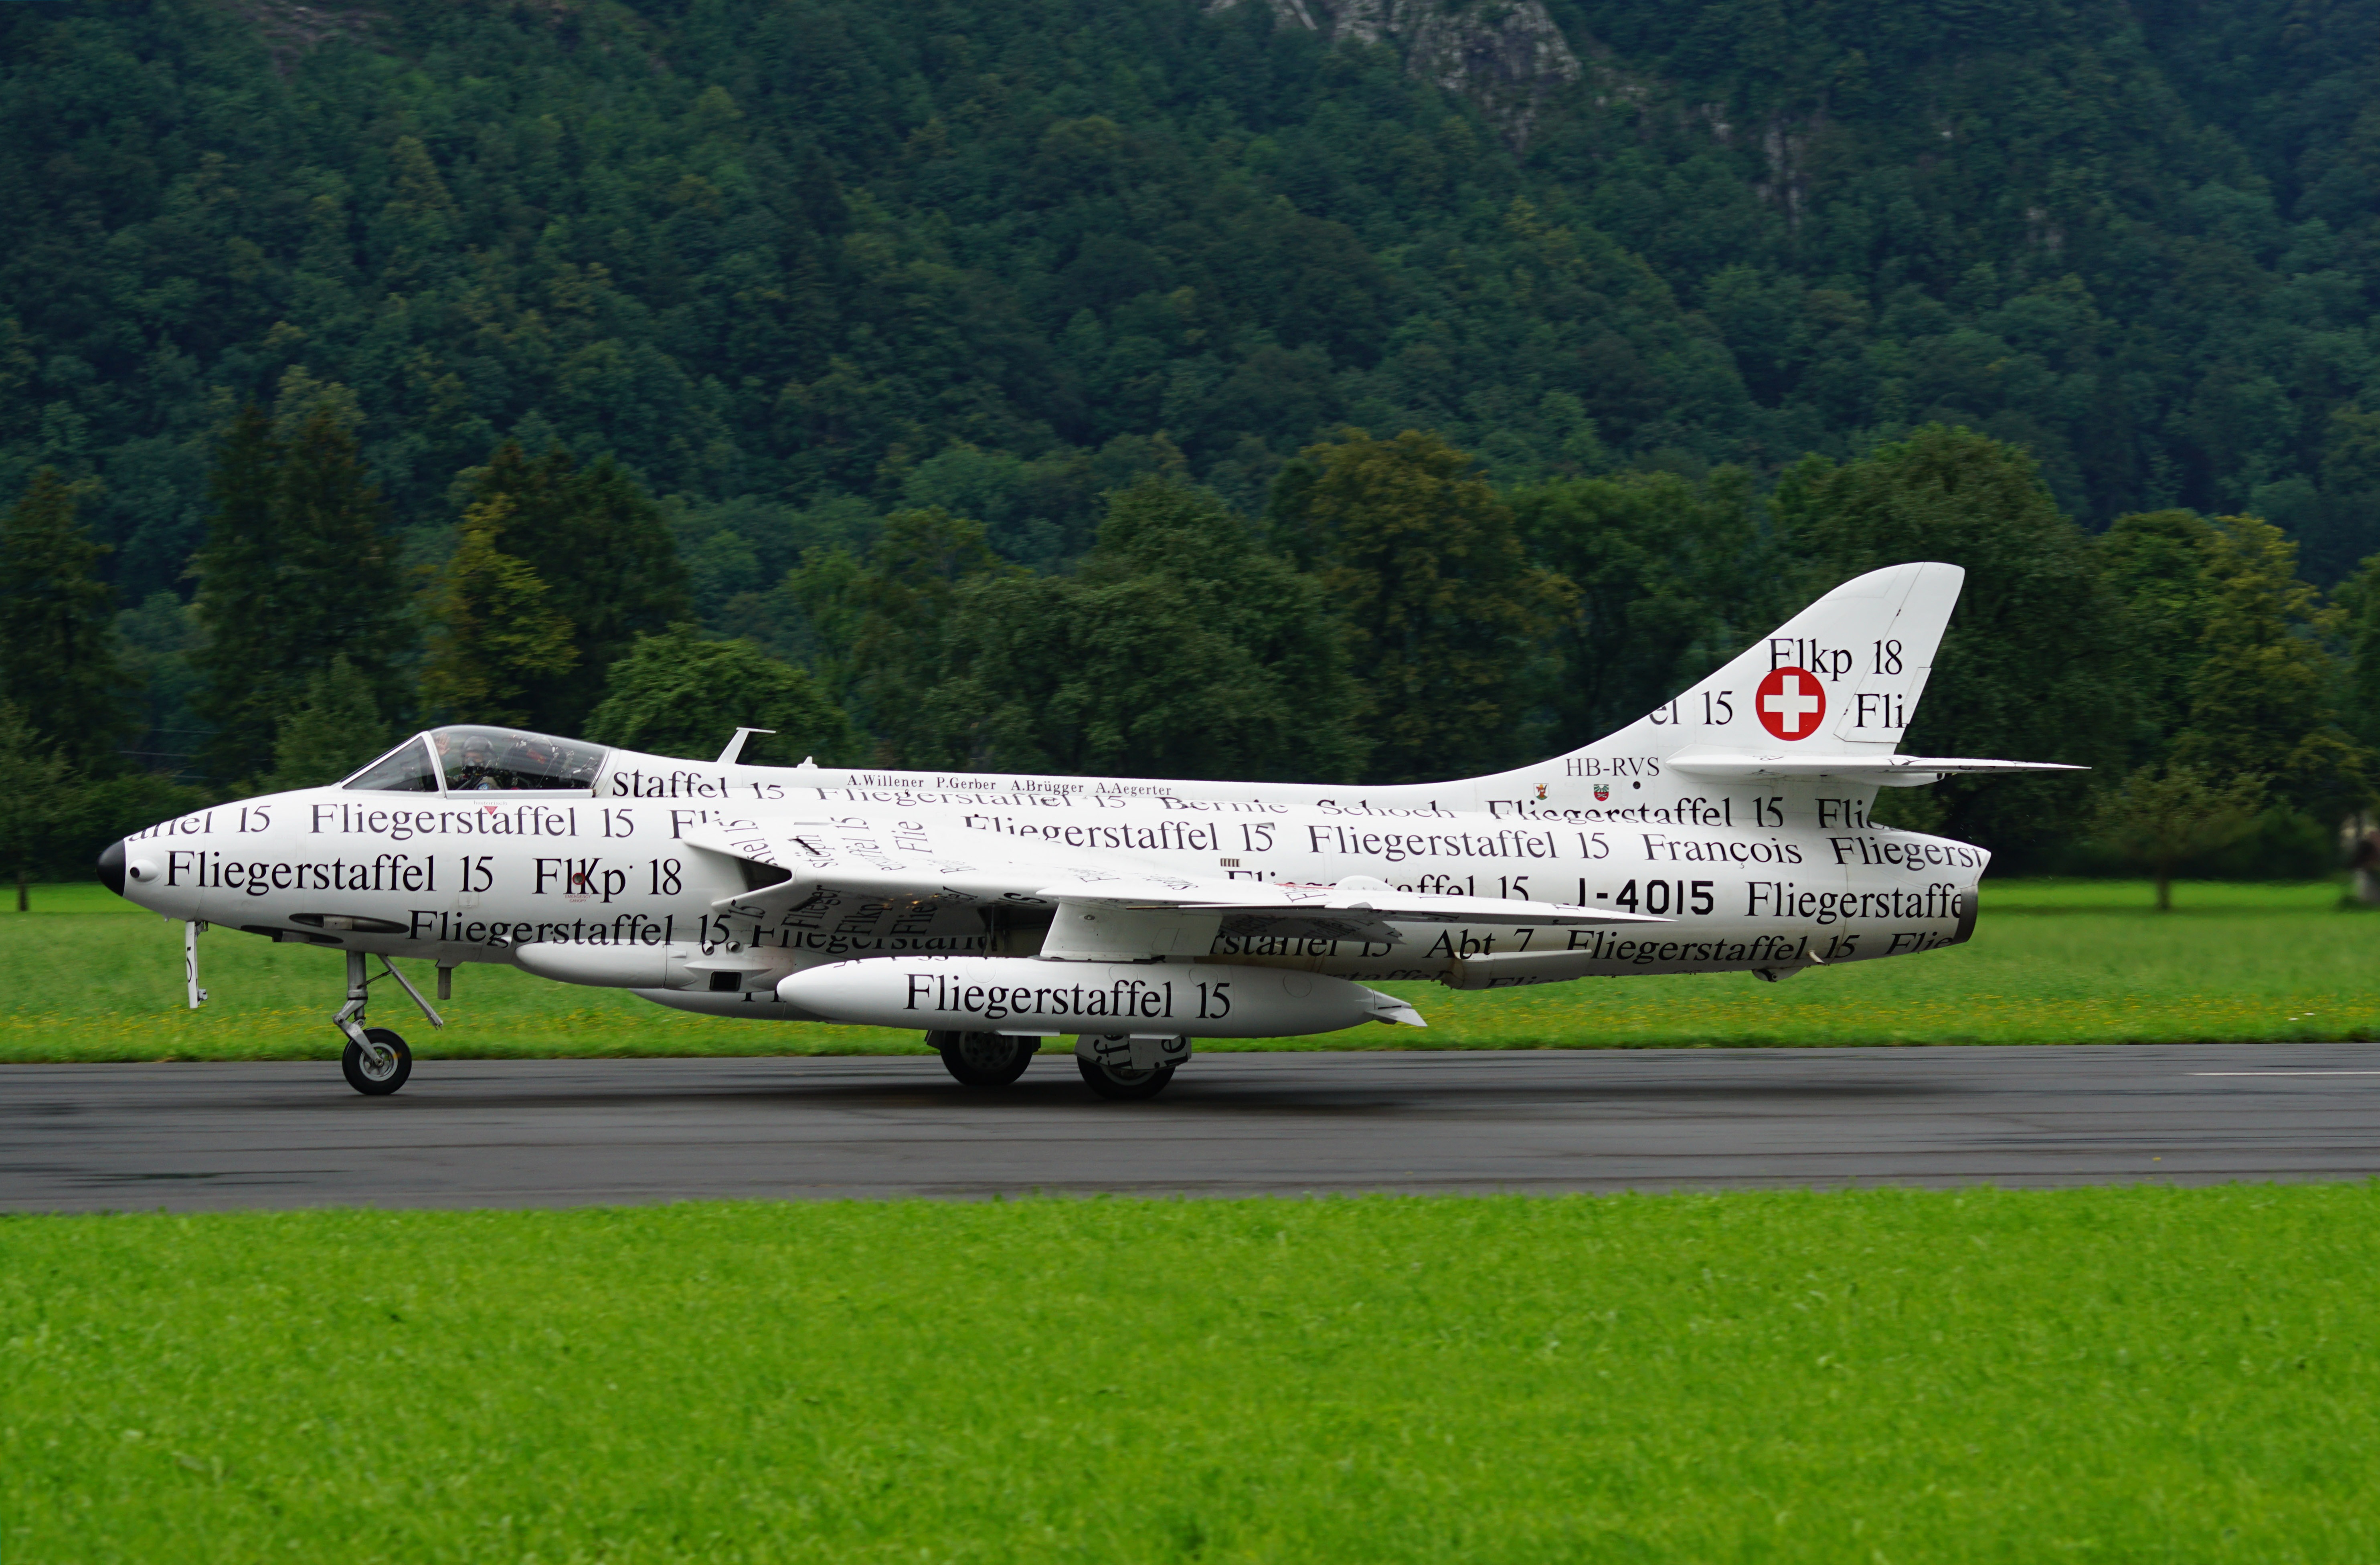
airplane, aircraft, vehicle, airline, aviation, airliner, switzerland, oldtimer, hunter, civil, air show, air force, jet aircraft, fighter aircraft, mollis, papyrus hunter, a beam, built in 1950, military aircraft, atmosphere of earth, ground attack aircraft